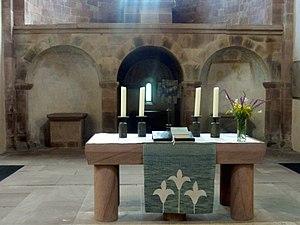
Klosterkirche, Innenansicht - Beschreibung siehe Dateititel.